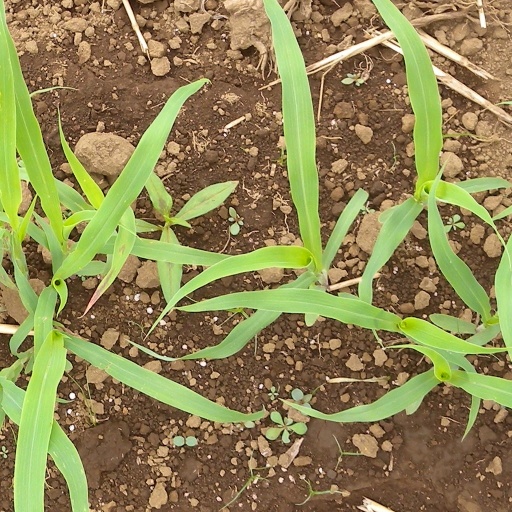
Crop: sorghum